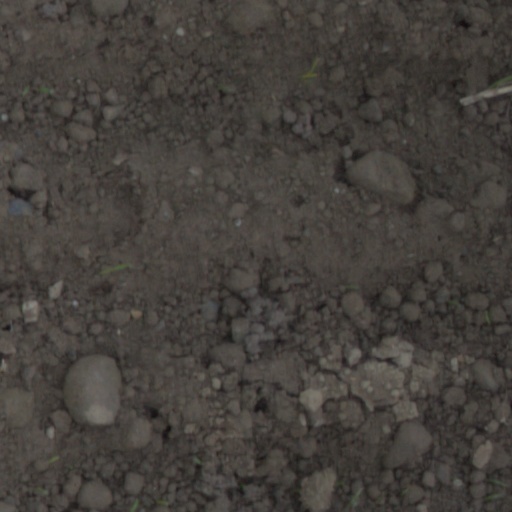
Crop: wheat